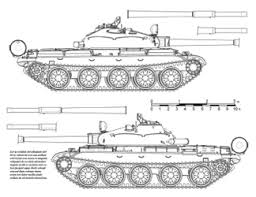
Label: Tank